Rani Karnaa

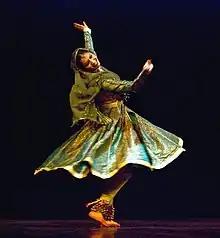
A Kathak dancer performing the chakkarwala tukra, one of the many popular highlights of Kathak

Samskritiki Shreyaskar is a dance academy founded in 1995, by Rani Karnaa, with the aim to propagate the dance form of Kathak and to develop the performing arts in general. The academy stands along Jodhpur Park, Kolkata and offers various courses in various dance forms. The academy and its students have participated in various cultural festivals across India such as: